Frickley Colliery

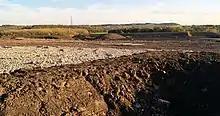
Remediation work at Frickley colliery

In 2005 it was announced the majority of the former colliery will be reclaimed to provide a high quality country park. As part of the scheme, provision will be made to allow the creation of new sport pitches and allotments if required.